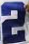
Number: 2